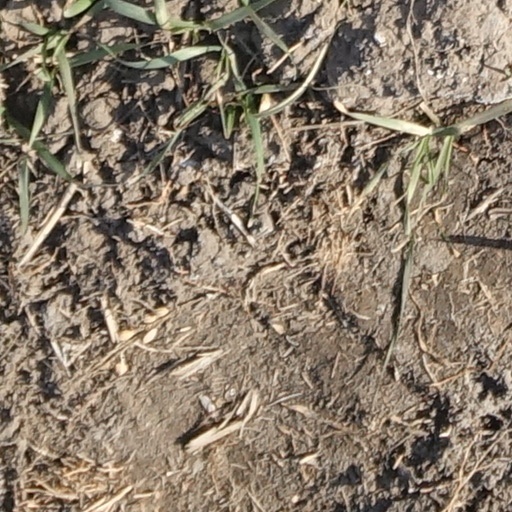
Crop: wheat